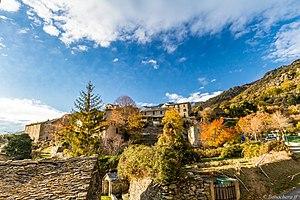
Scolca est une commune française située dans la circonscription départementale de la Haute-Corse et le territoire de la collectivité de Corse. Le village appartient à la piève de Costera.